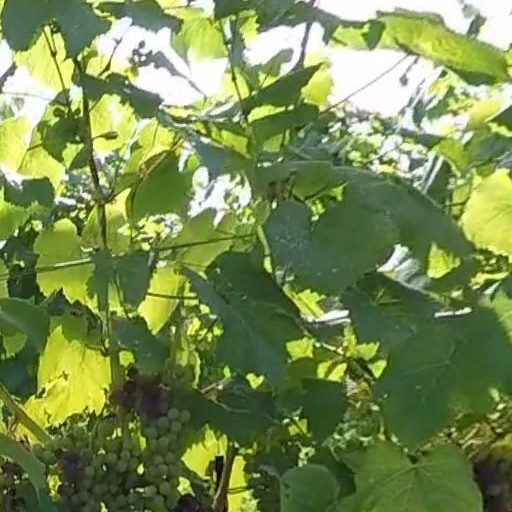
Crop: grape